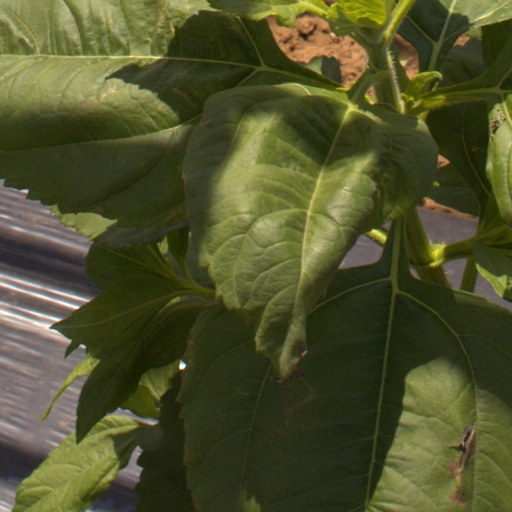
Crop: Jerusalem artichoke